Diamond Dogs

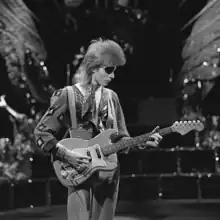
Bowie performing "Rebel Rebel" on "Top Pop" in February 1974

In the UK, RCA released the lead single, "Rebel Rebel", on 15 February 1974, backed by the "Hunky Dory" track "Queen Bitch". The same day, Bowie recorded a lip synced performance of "Rebel Rebel" at Hilversum's Avro Studio 2 for the Dutch television programme "Top Pop". Broadcast two days later, it featured Bowie donning what Pegg calls his short-lived "pirate image"—an eyepatch and a spotted neckerchief. Bowie changed this costume after the performance in favour of the "swept-back parting and double-breasted suits" of the Diamond Dogs Tour. For its US release, Bowie recorded a new mix in April 1974. Dubbed the "Latin dub mix" by Doggett, this mix was released in New York in May 1974, with "Lady Grinning Soul" as the B-side. The single was a commercial success, peaking at number 5 on the UK Singles Chart and number 64 on the US "Billboard" Hot 100. It further became a glam anthem, the female equivalent of Bowie's earlier hit for Mott the Hoople, "All the Young Dudes".